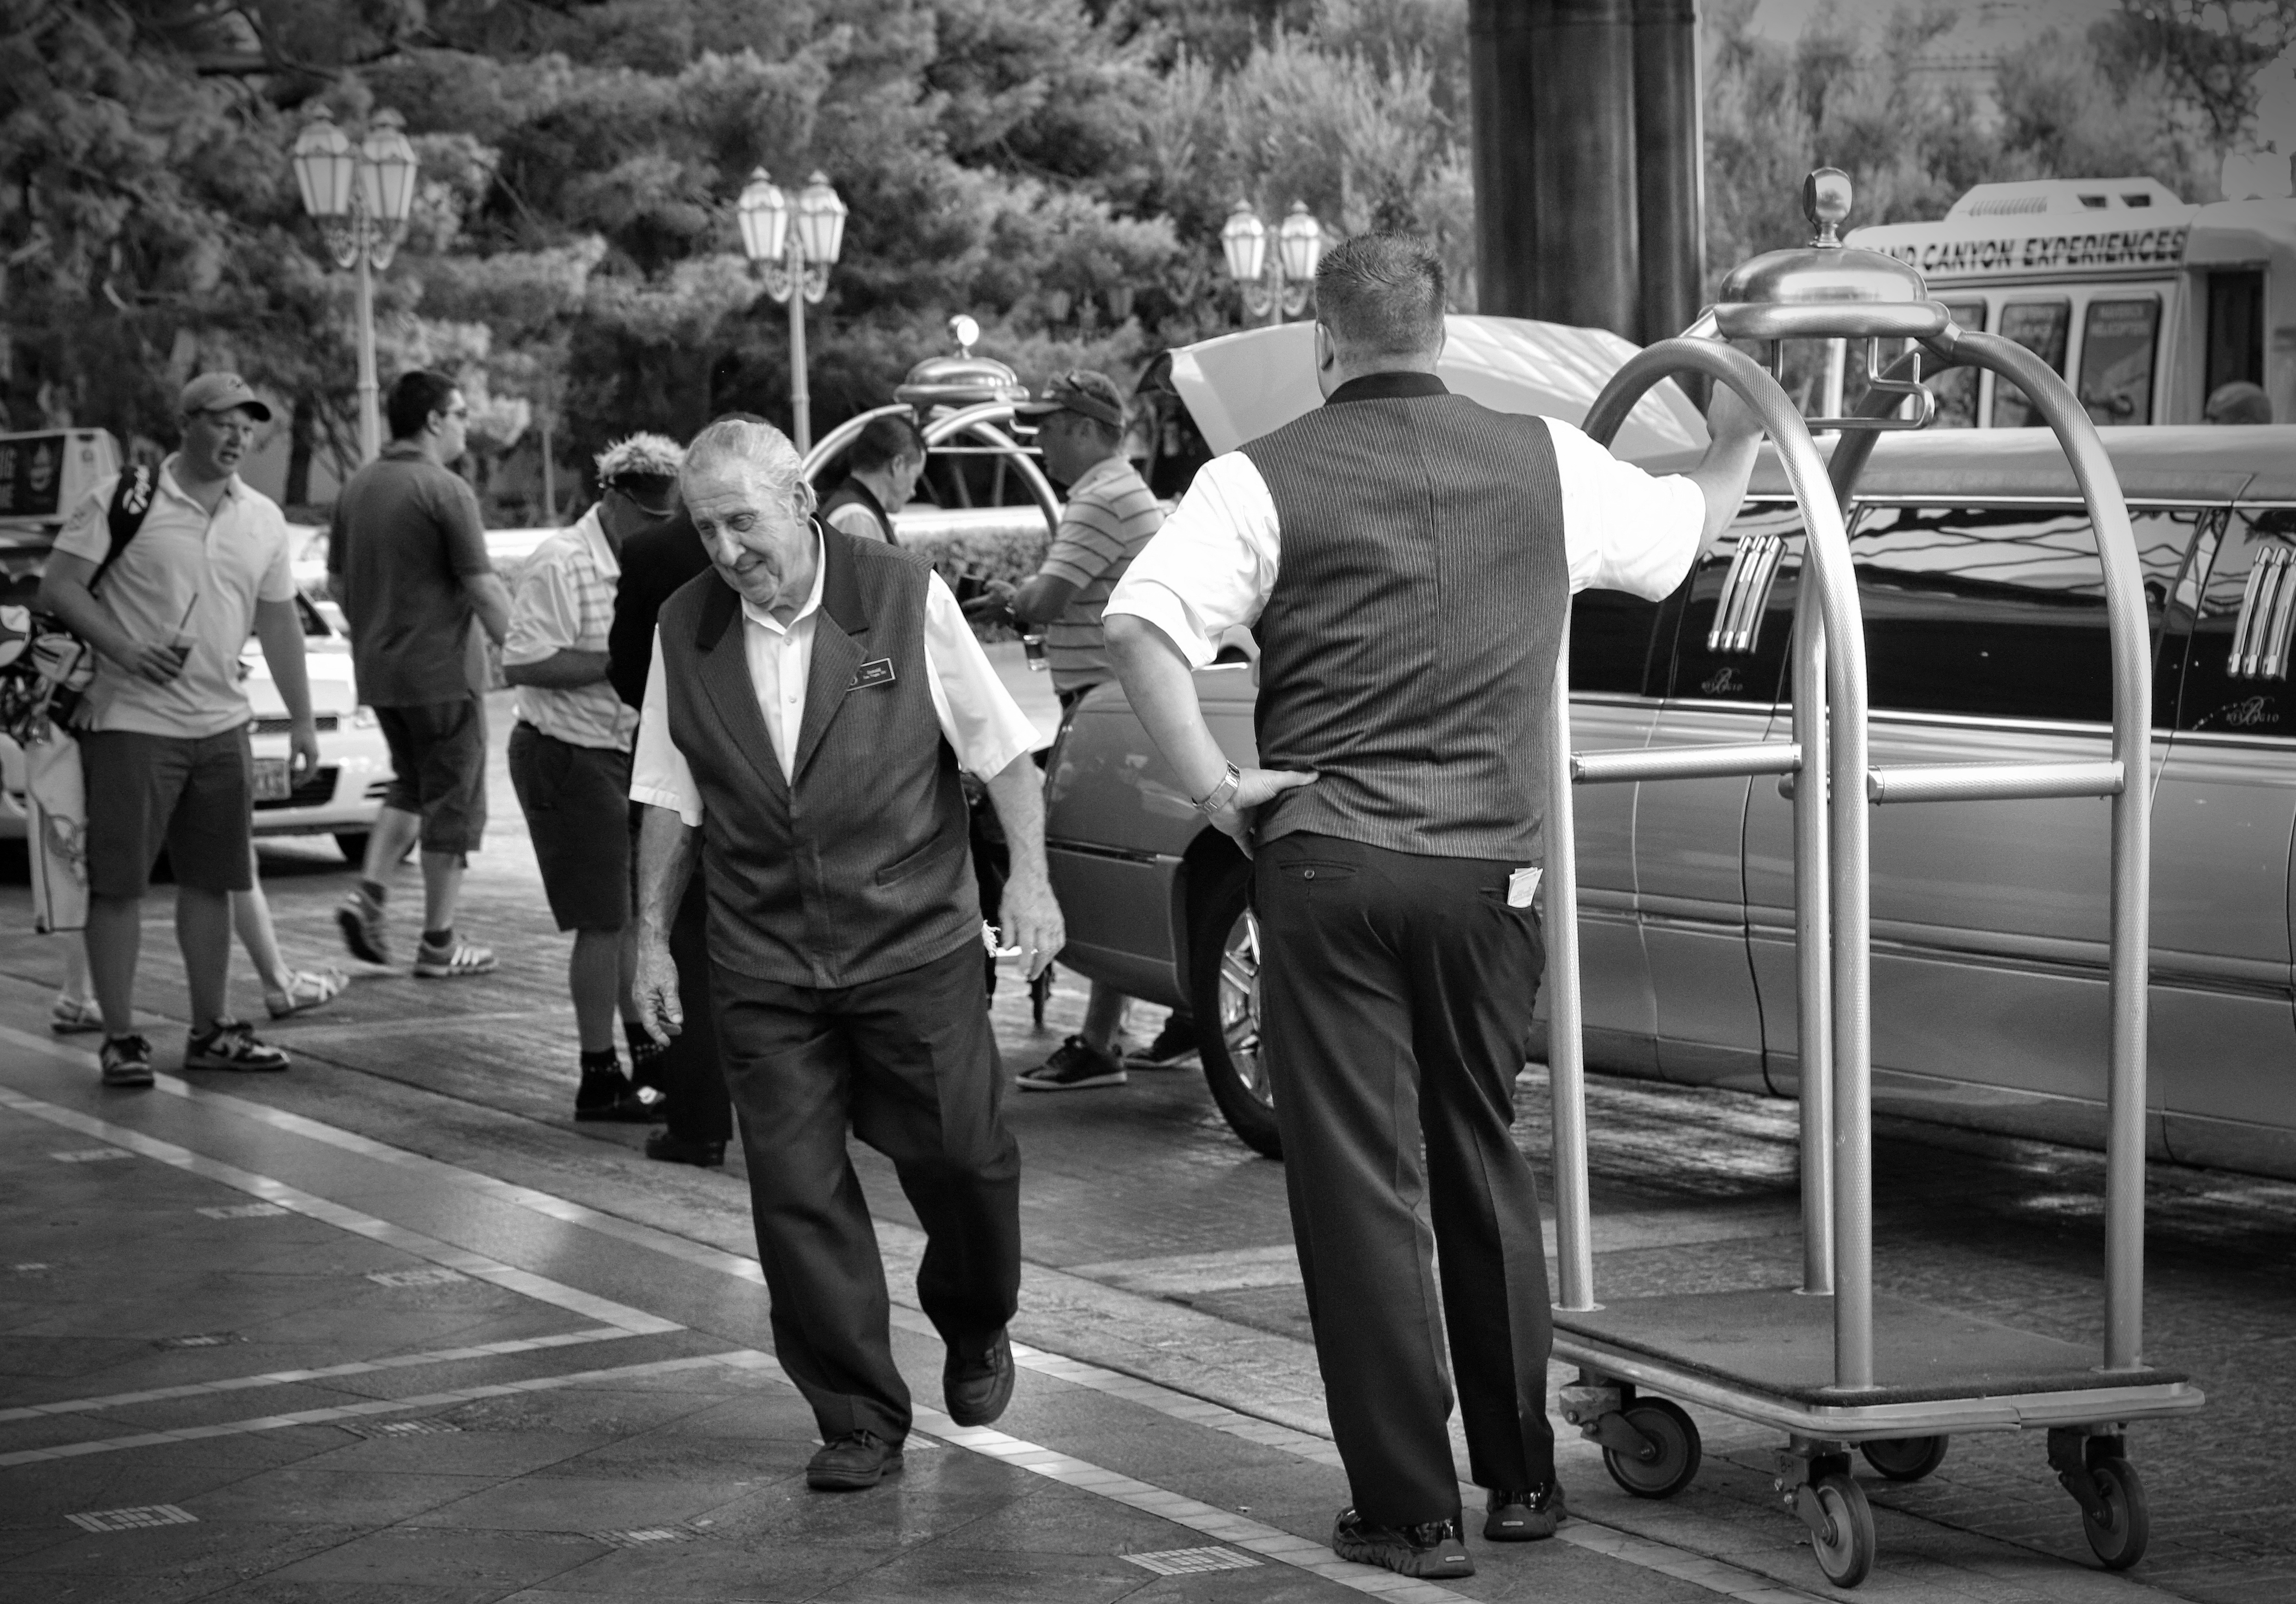
black and white, people, road, white, street, old, crowd, travel, black, monochrome, old man, luxury, happy, hotel, infrastructure, photograph, las vegas, bellman, bellhop, luggage cart, monochrome photography